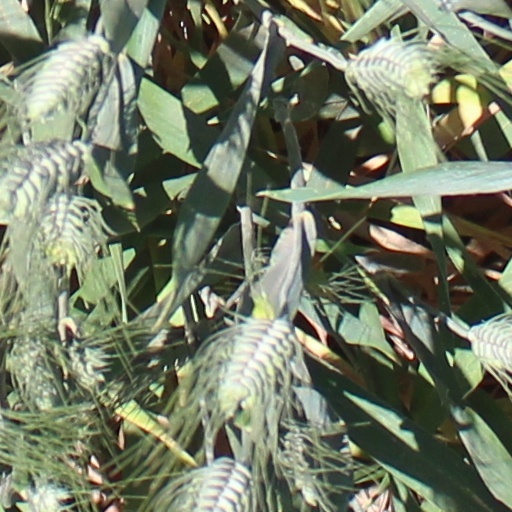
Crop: wheat